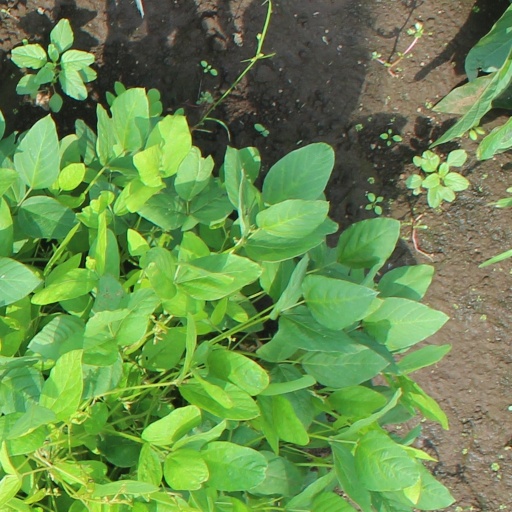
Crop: soybean